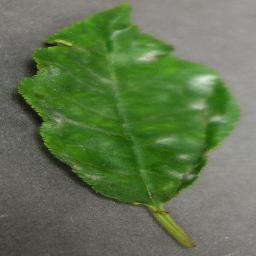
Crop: cherry
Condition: (including_sour)_powdery_mildew